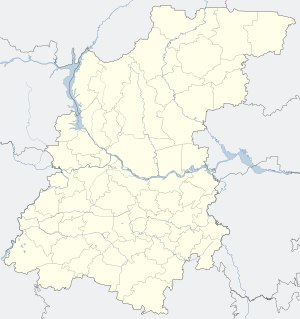
Arzamas
Arzamas' beliggenhed i Nisjnij Novgorod oblast 55°23′00″N 43°48′00″Ø﻿ / ﻿55.3833°N 43.8°Ø﻿ / 55.3833; 43.8Koordinater: 55°23′00″N 43°48′00″Ø﻿ / ﻿55.3833°N 43.8°Ø﻿ / 55.3833; 43.8
Arzamas er en by i Rusland beliggende i Nisjnij Novgorod oblast. Arzamas har 104.547 indbyggere. Byen ligger 112 km syd for det administrative center i oblasten, Nisjnij Novgorod.